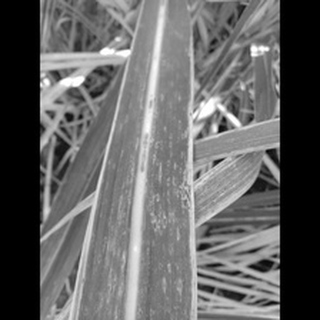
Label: sugarcane_rust